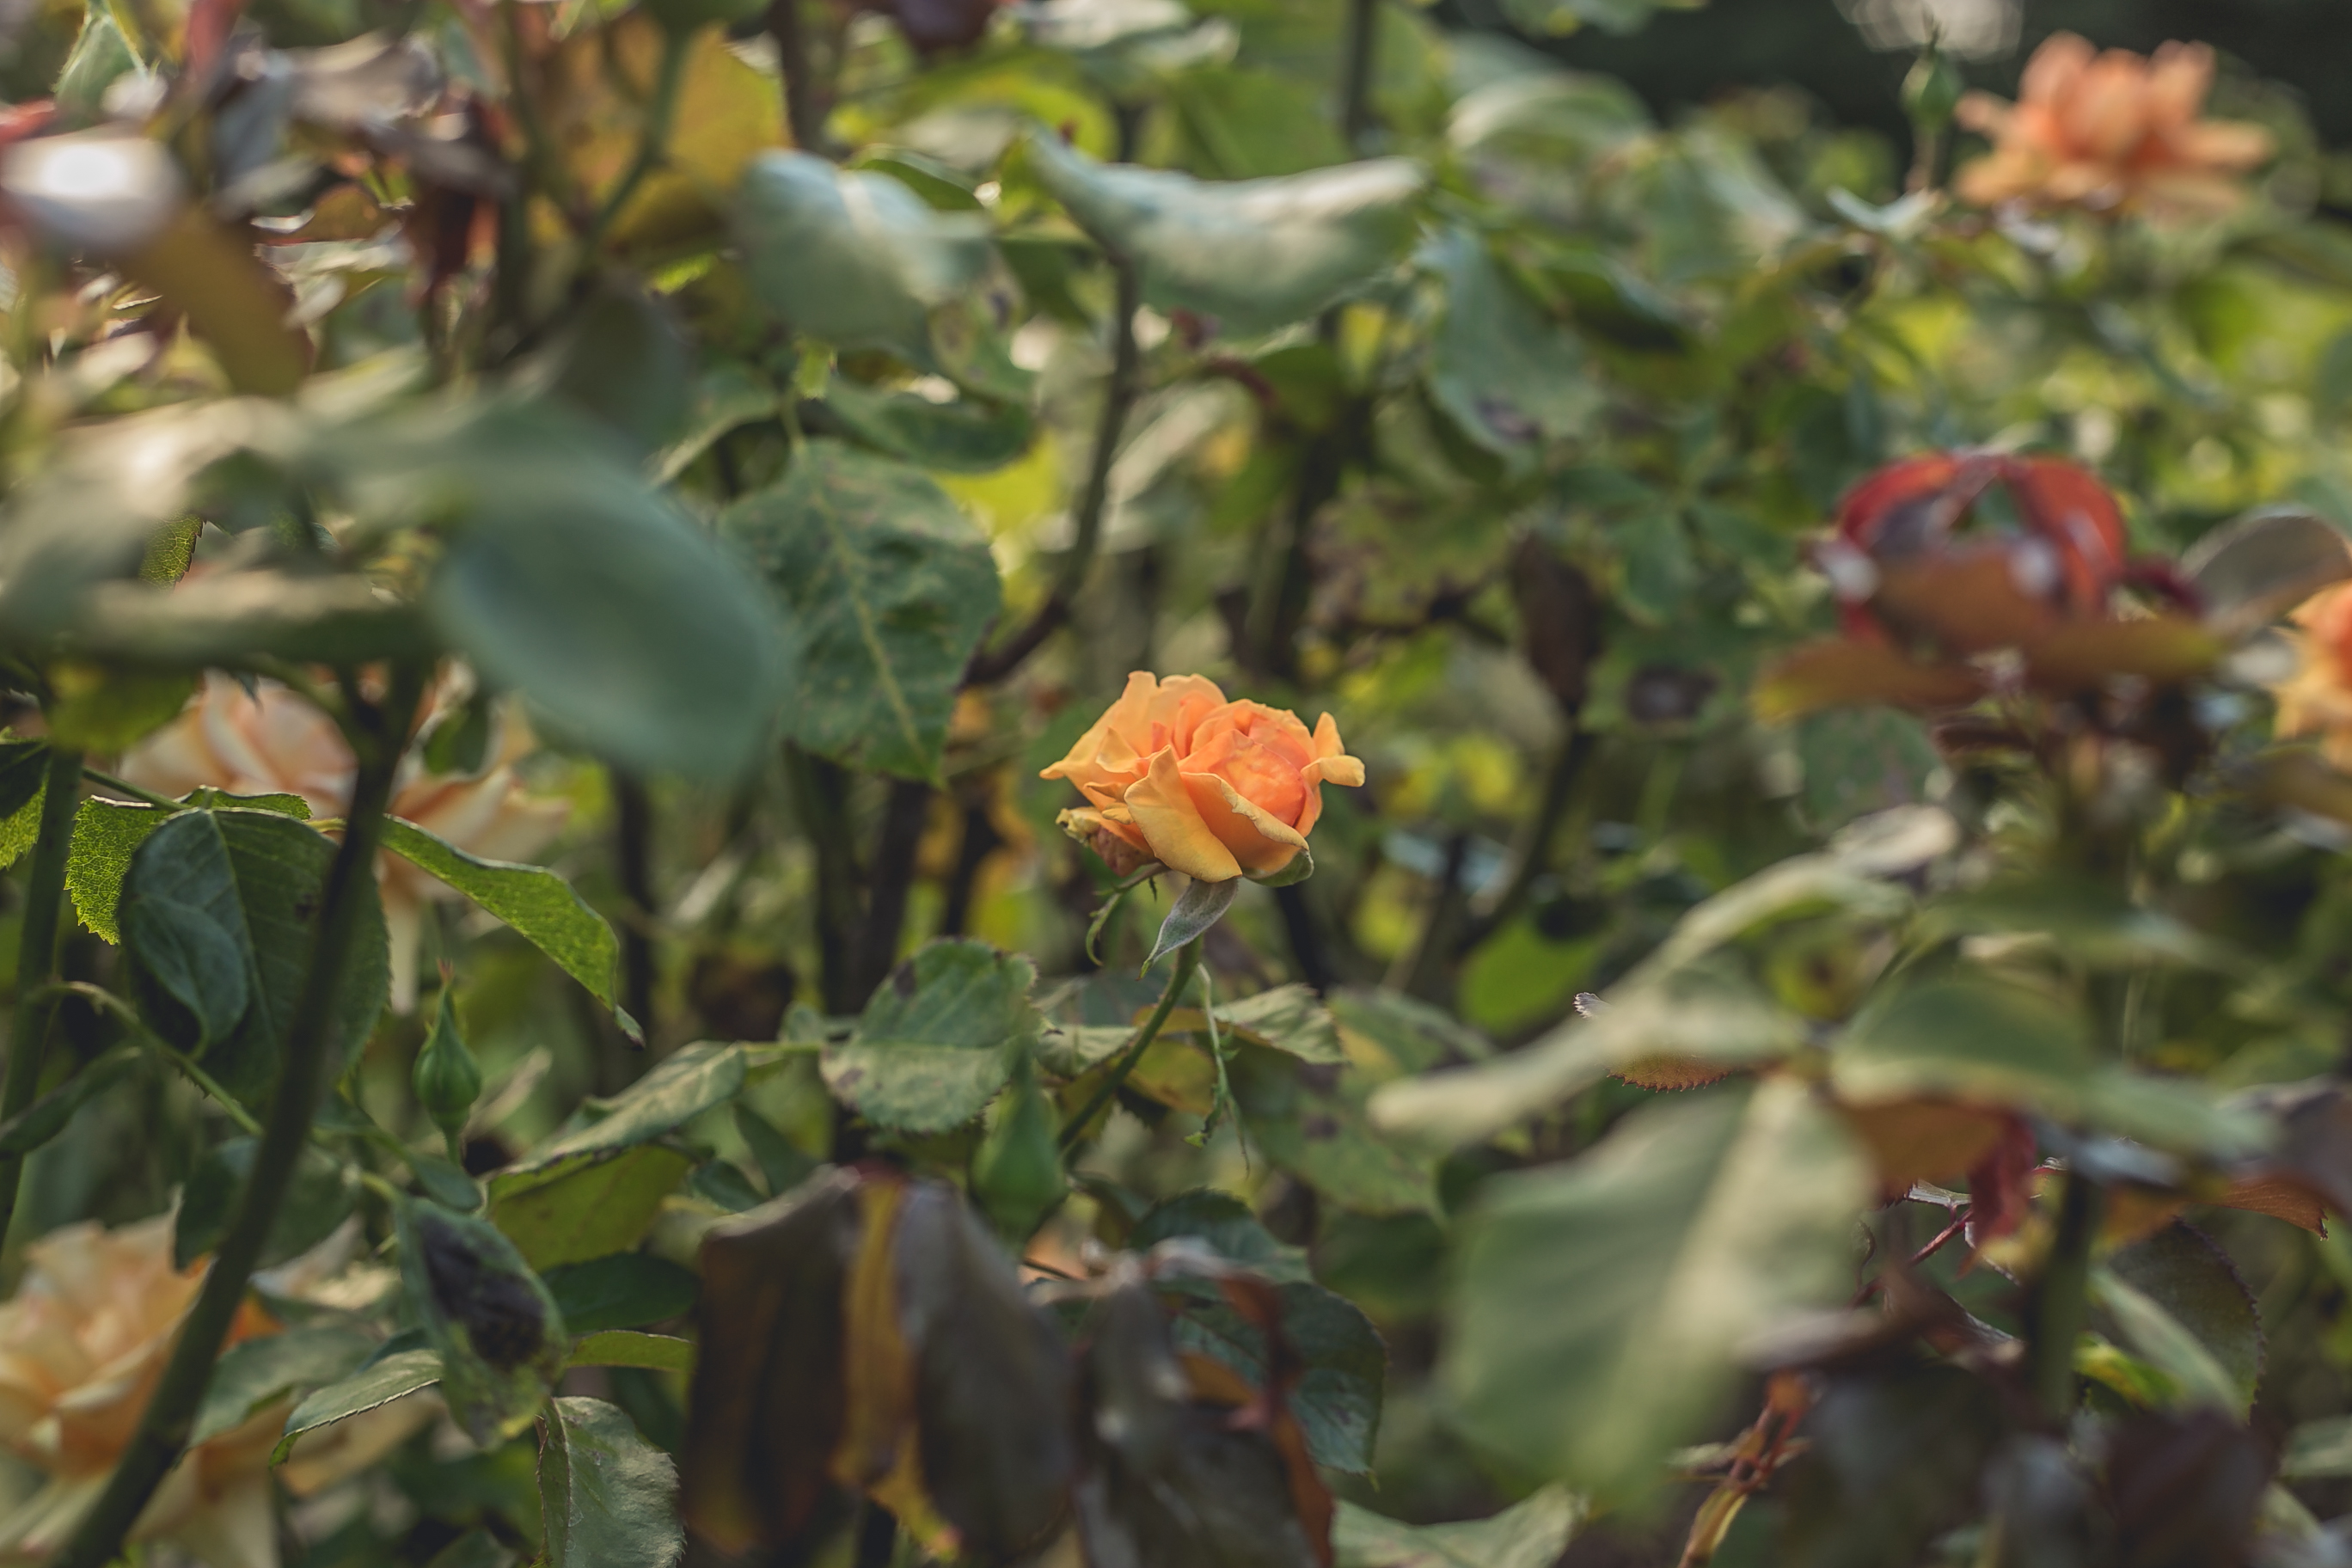
beautiful, beauty, bush, color, colour, flora, flower, flowers, garden, gardening, herb, love, perennial, pink, plant, rosa, rosaceae, rose, rose garden, spring, flowering plant, leaf, rose family, botany, garden roses, petal, floribunda, rose order, wildflower, rosa wichuraiana